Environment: real
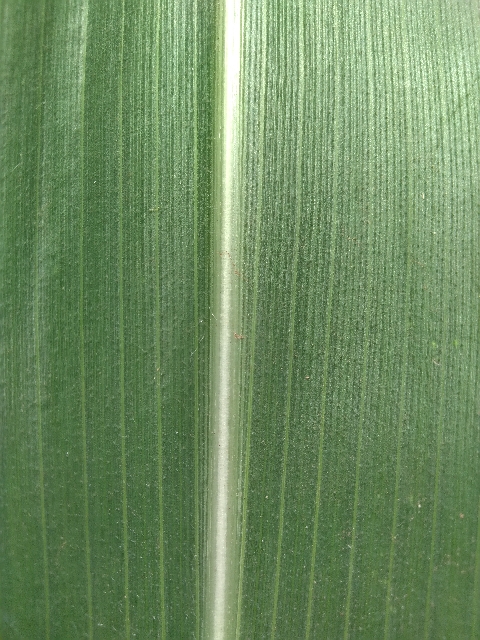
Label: healthy